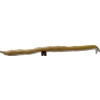
Label: bean_pod